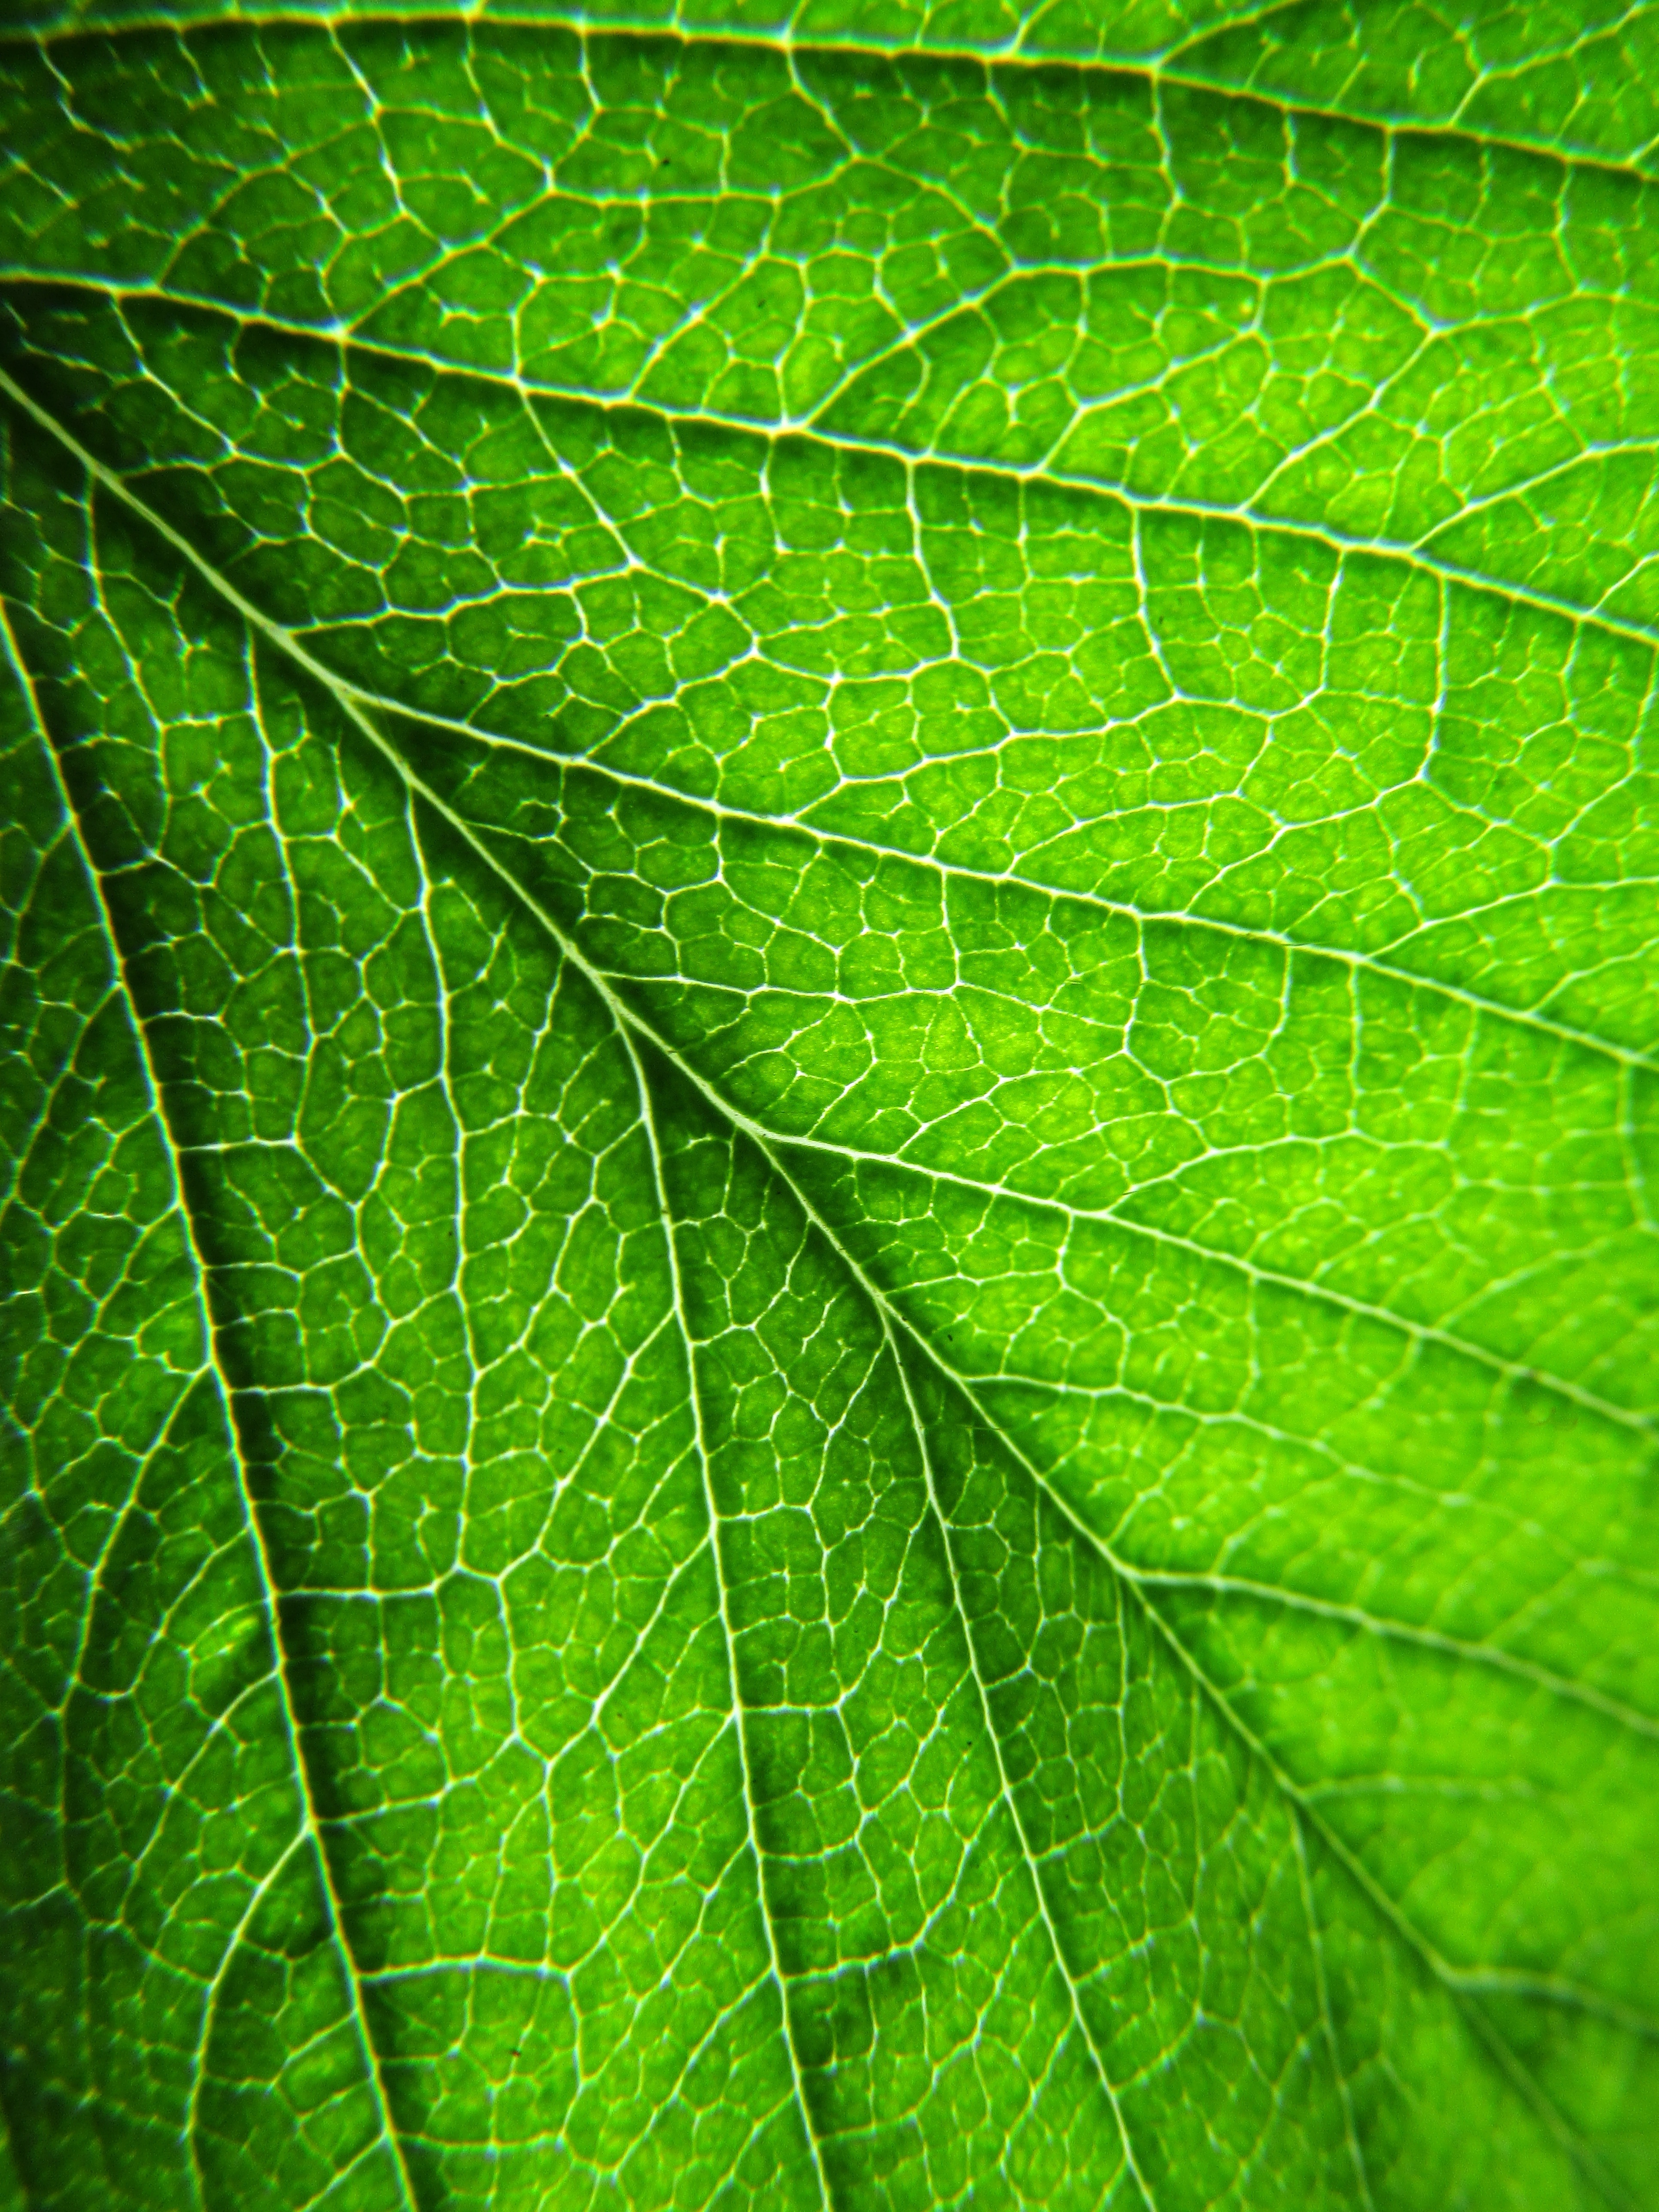
nature, branch, plant, leaf, flower, green, botany, leaves, macro photography, green leaf, dark green, leaf veins, plant stem